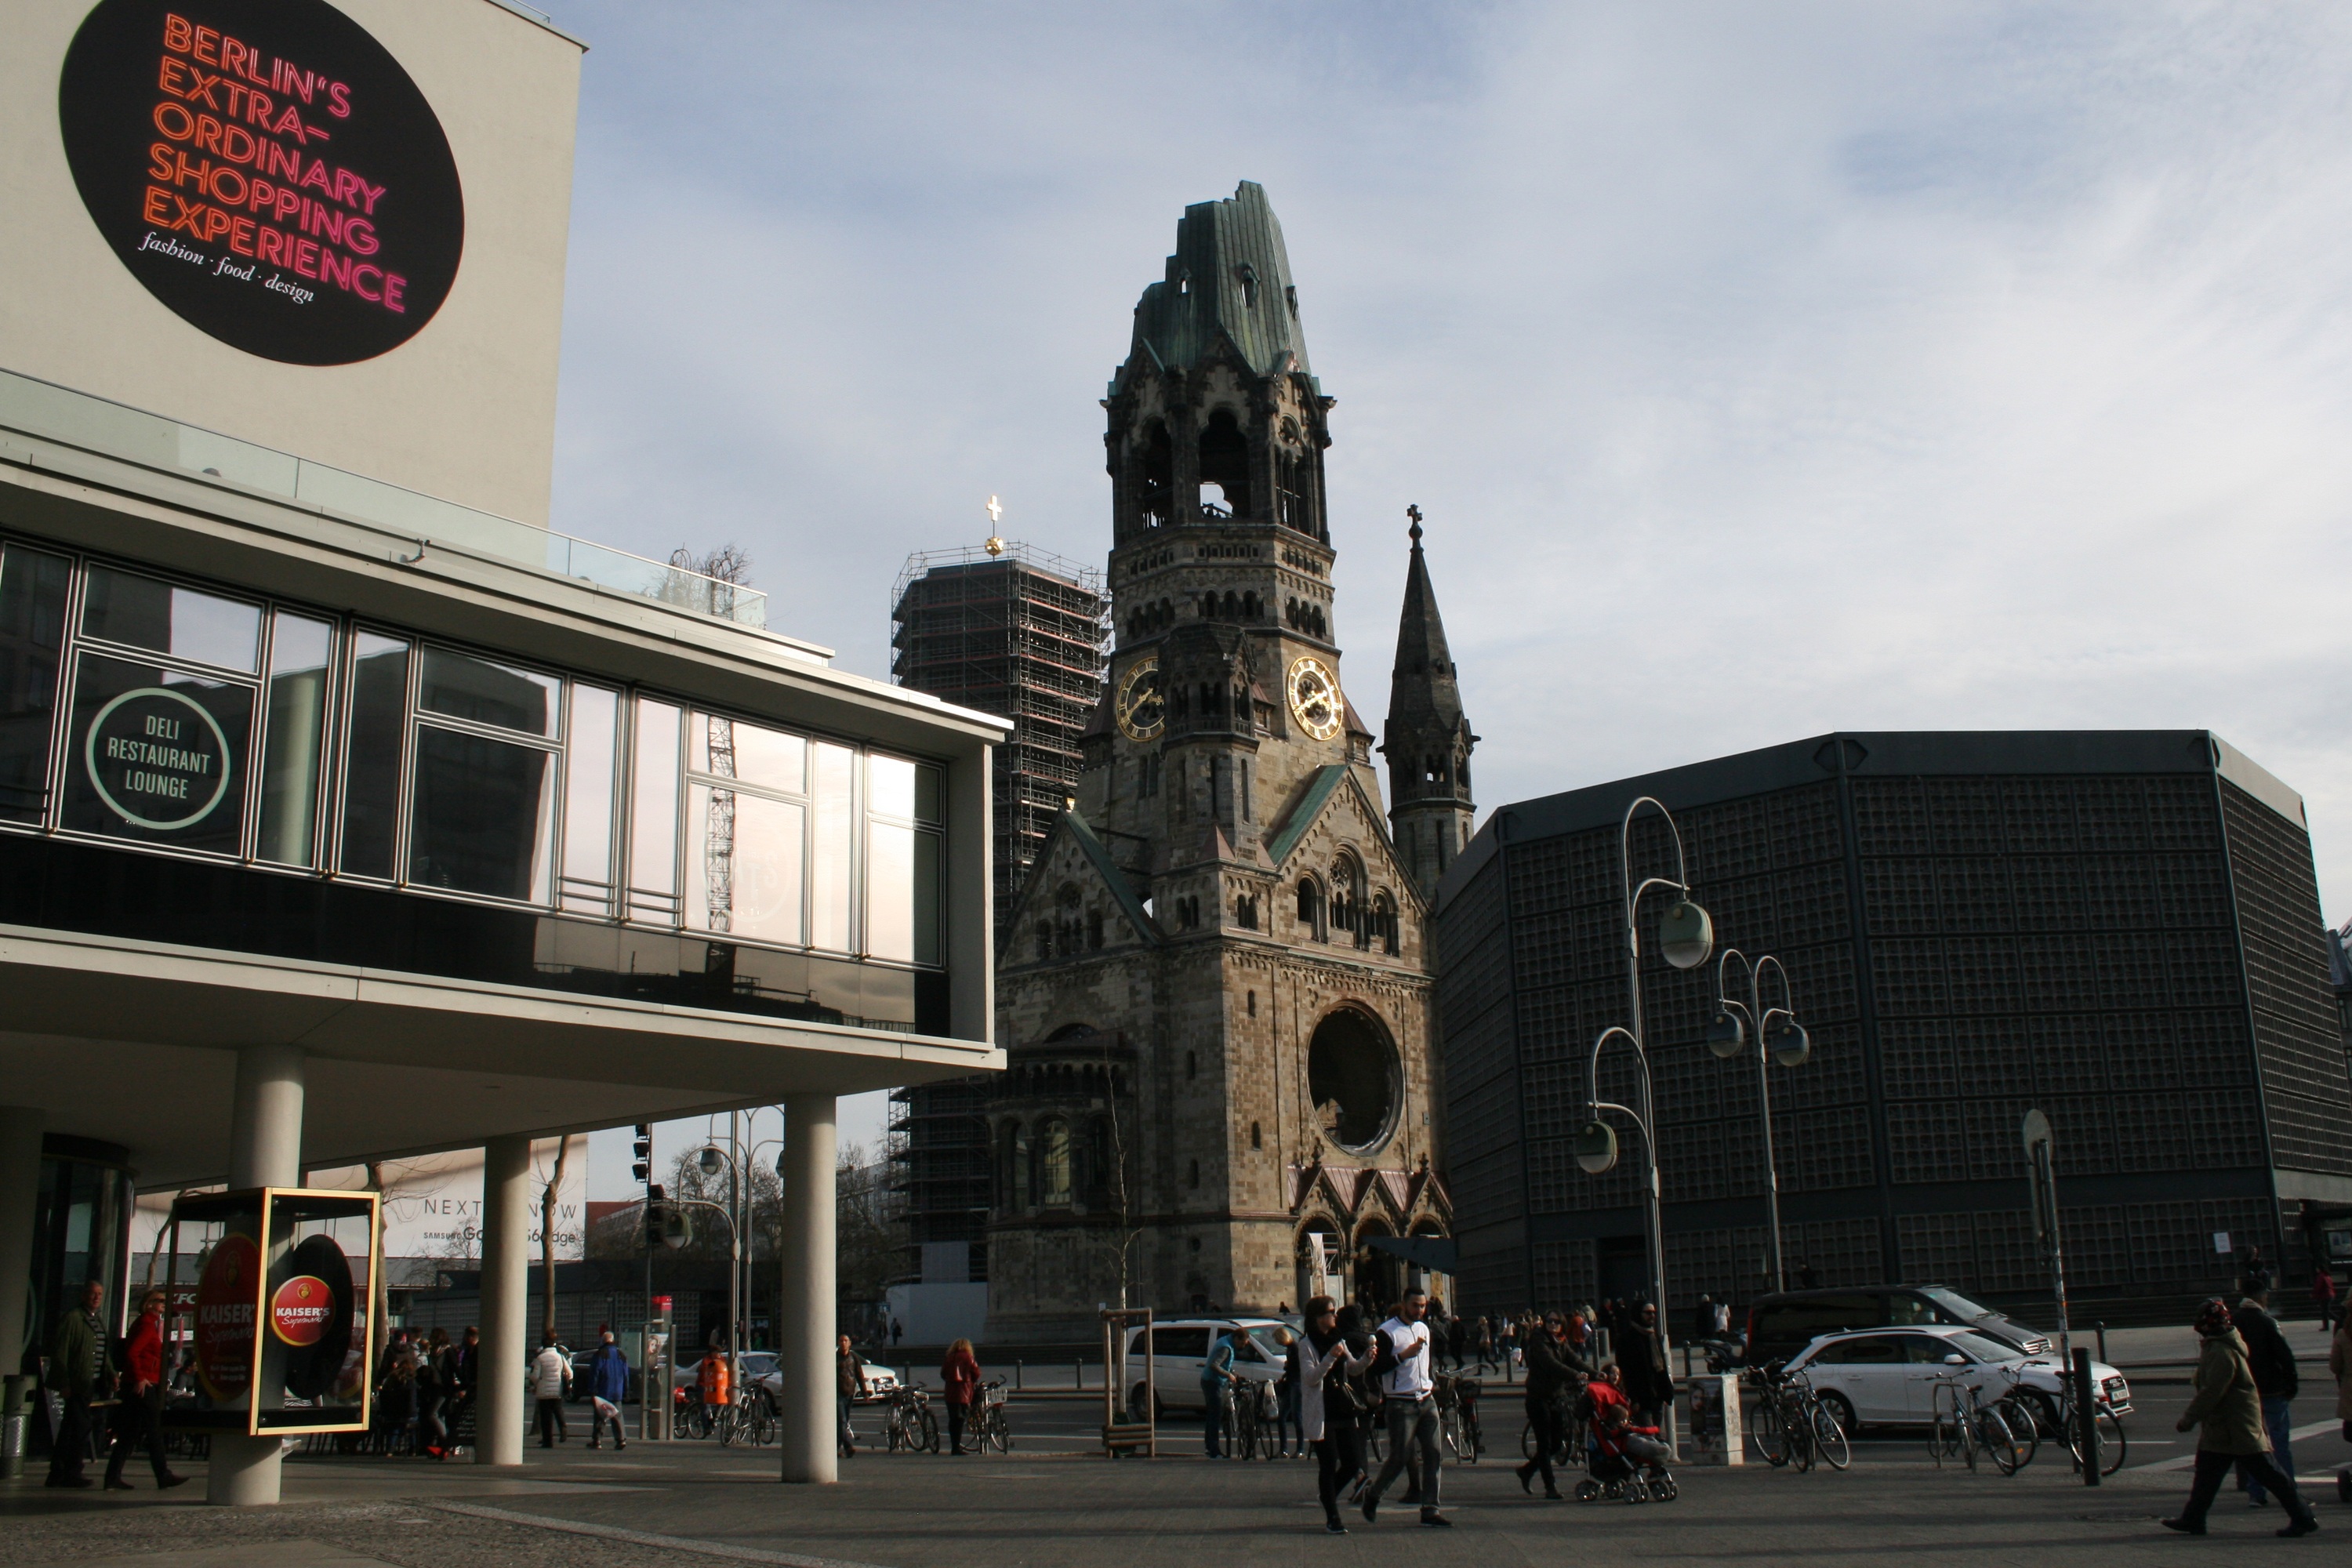
architecture, street, town, building, city, downtown, plaza, landmark, facade, bikini, places of interest, berlin, metropolis, ged chtniskirche, urban area, human settlement, metropolitan area